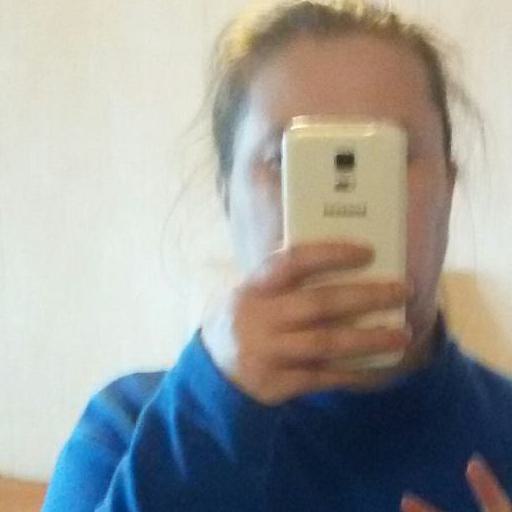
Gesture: no_gesture